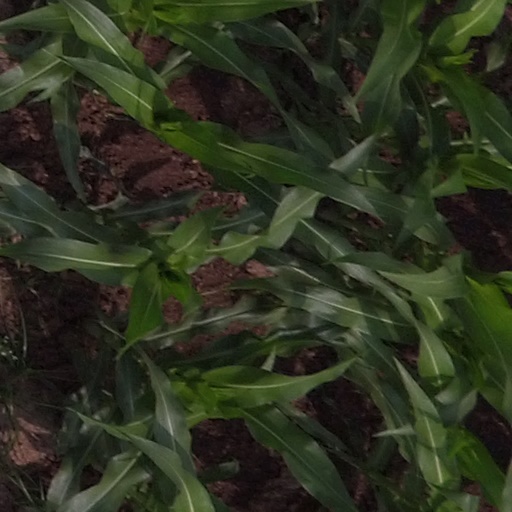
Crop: maize; corn